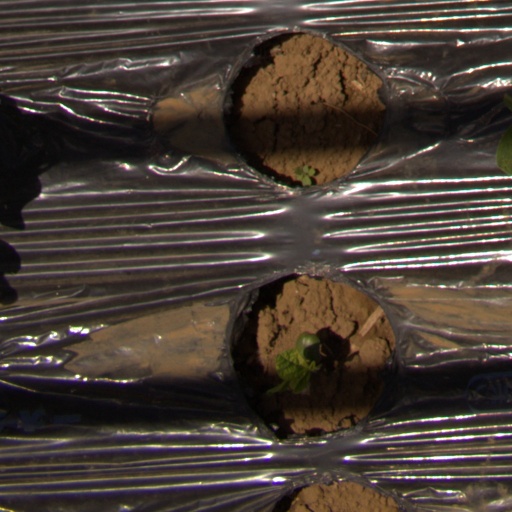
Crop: Jerusalem artichoke